Naser al-Din Shah Qajar

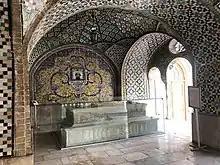
Naser al-Din Shah's tombstone, Golestan Palace. The original tomb is at Shah Abdol-Azim Shrine.

Naser al-Din was buried in the Shah Abdol-Azim Shrine, in Ray near Tehran, where he was assassinated. His funeral took place six months after his death. A British diplomat who spoke with some who had been present, Charles Hardinge, commented "... the corpse was conveyed on a very high funeral car and was 'high' in more ways than one". His one-piece marble tombstone, bearing his full effigy, is now kept in the Golestan Palace Museum in Tehran.